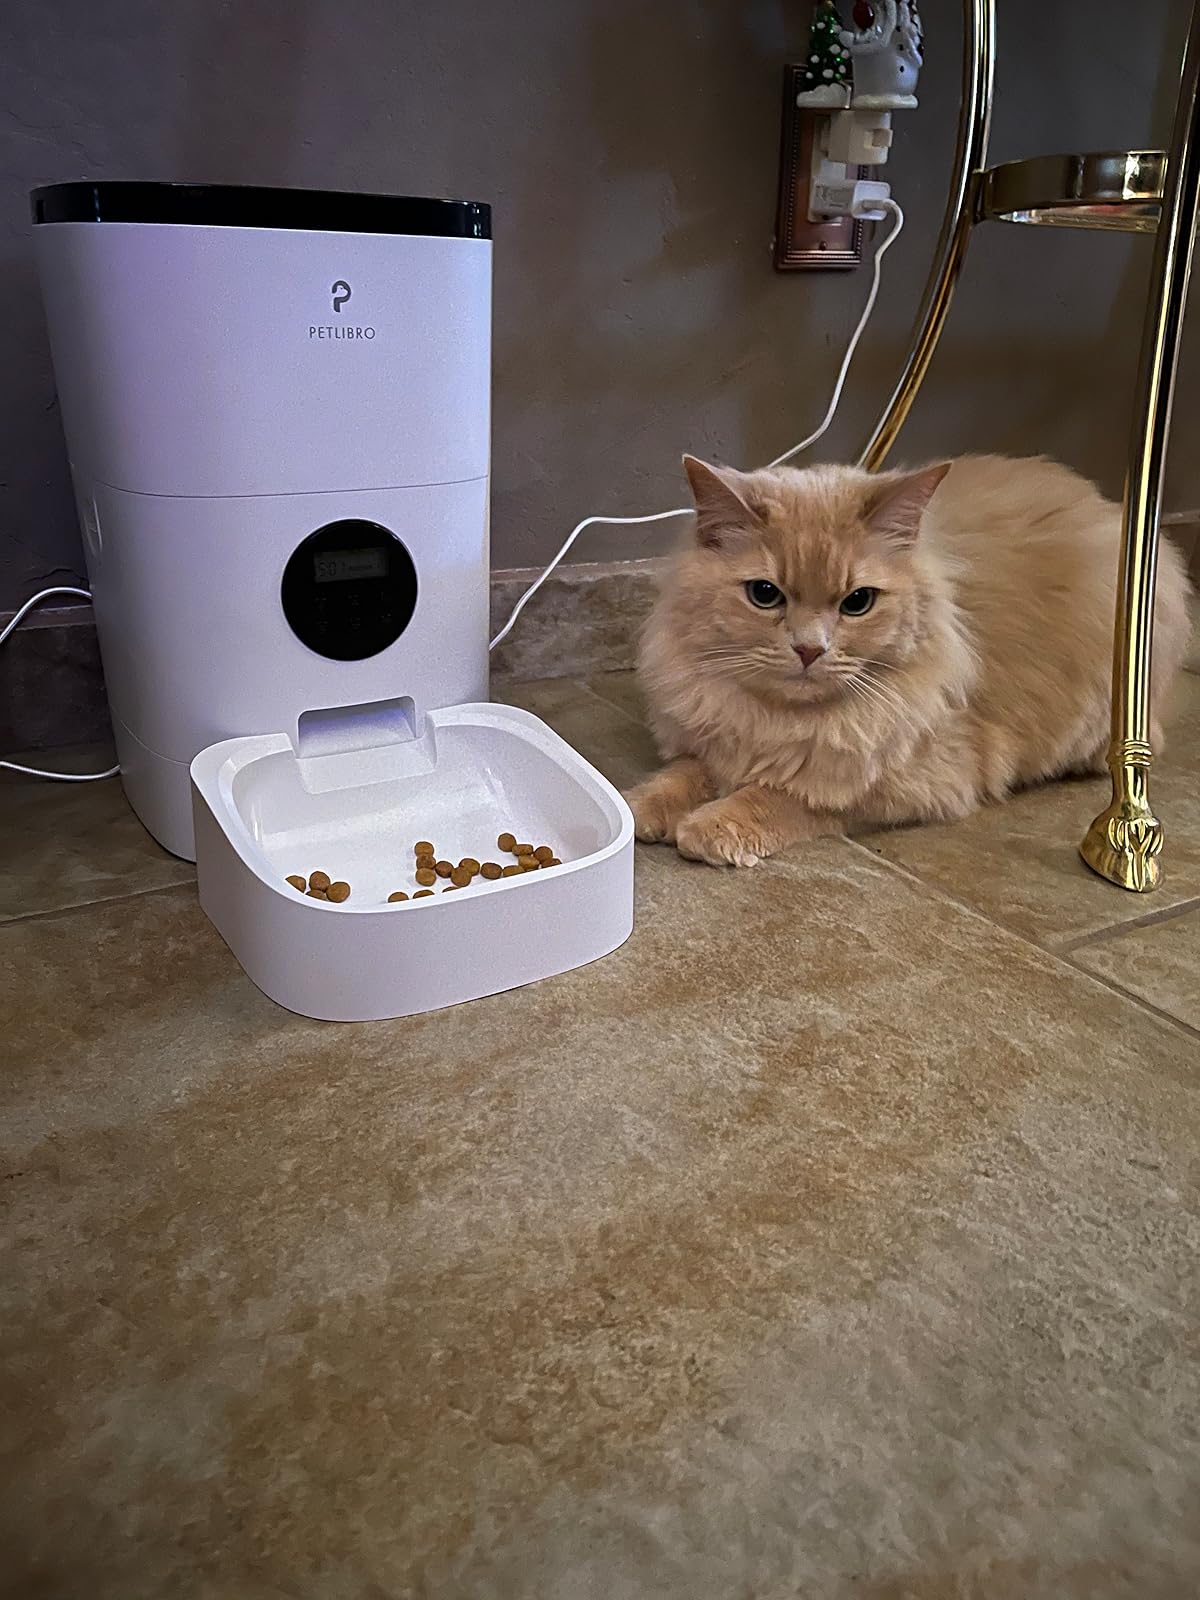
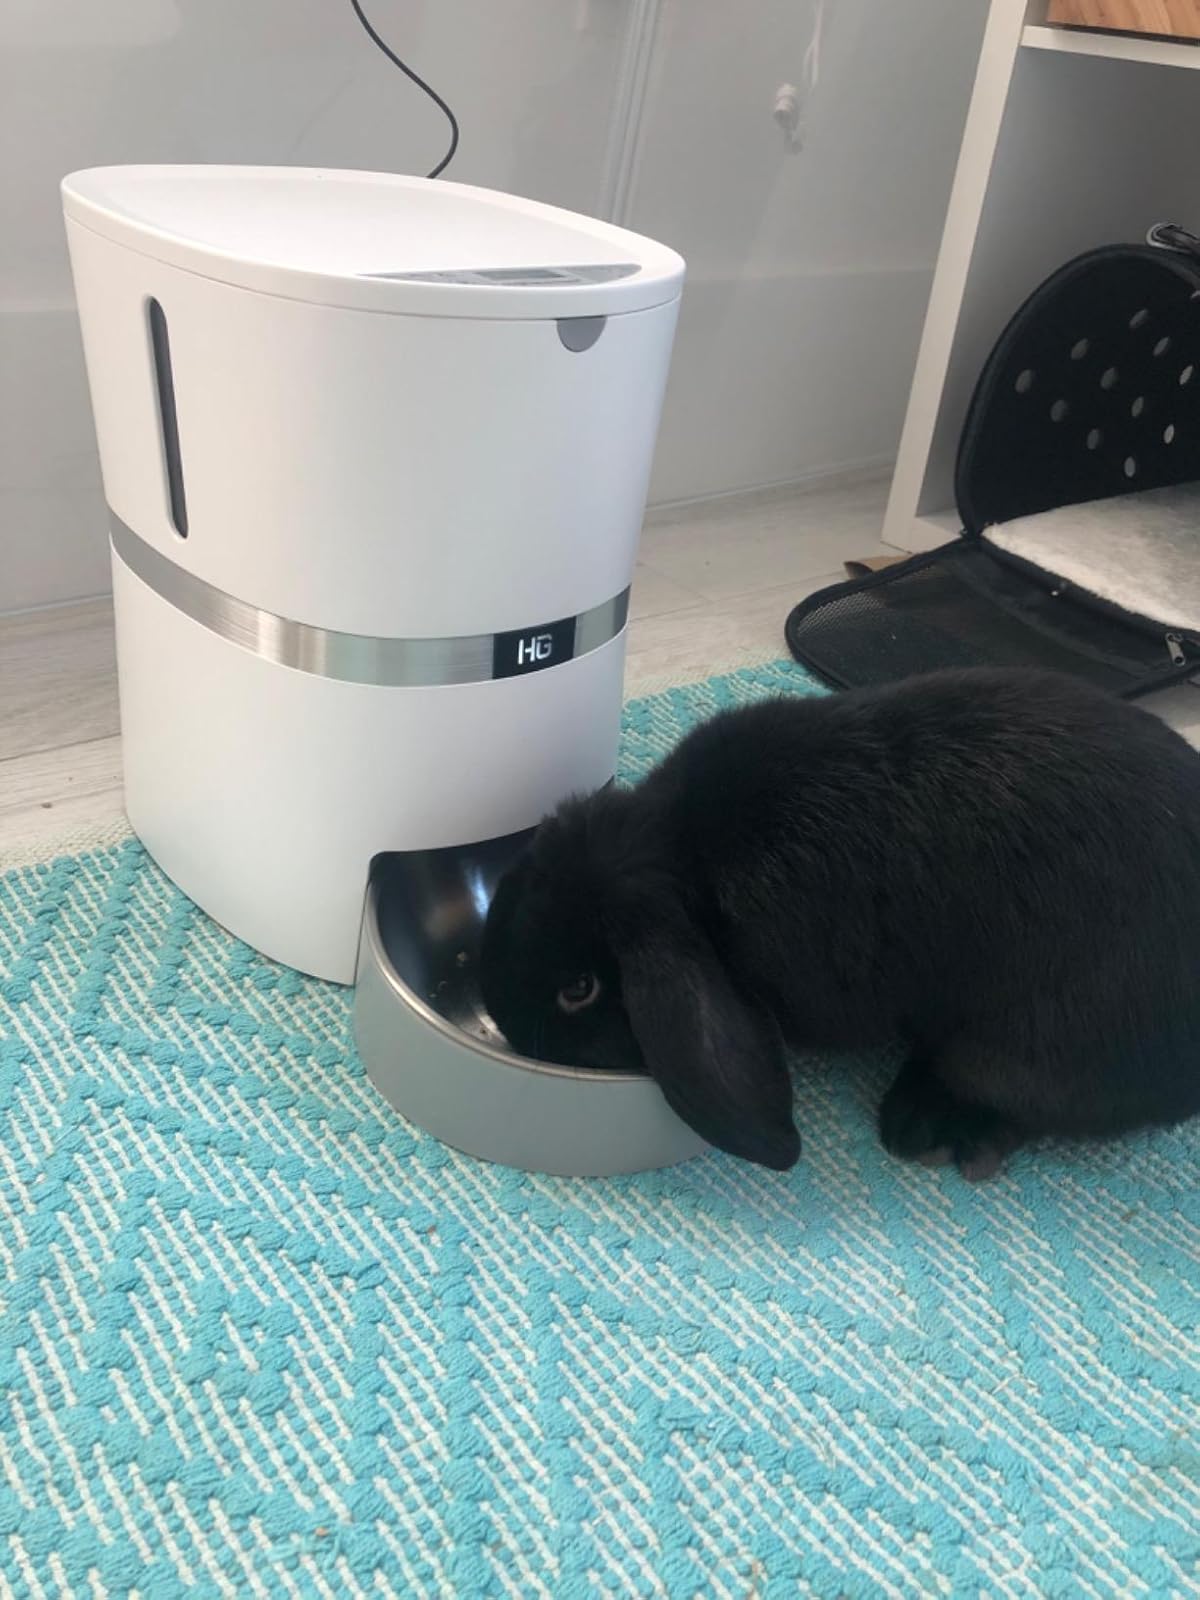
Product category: items_feeder
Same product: no